YZ (film)

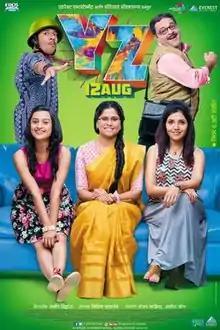
Theatrical release poster

YZ is a 2016 Indian Marathi-language Coming of an age comedy romantic drama film directed by Sameer Vidwans and produced by Sanjay Chhabria and Anish Joag under the Everest Entertainment and Pratisad Productions banner respectively.